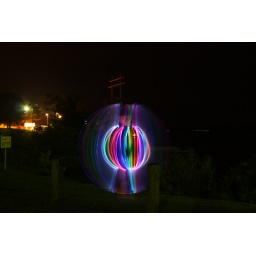
Like black holes in the sky